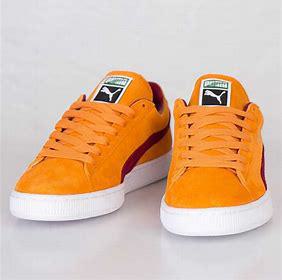
Brand: Puma
Model: Suede